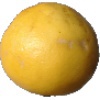
Label: Grapefruit White 1